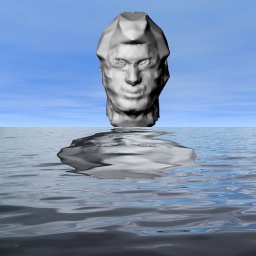
mesh model with 20 k pointsrotated and skewedliquidated in photoshopadded sky and water on seperate layers